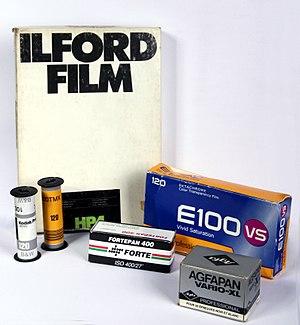
Cette liste des films photographiques vise à classer les films disponibles actuellement sur le marché ainsi que d'autres ayant disparu et qui ont une importance historique.